Australia–United States sports rivalries

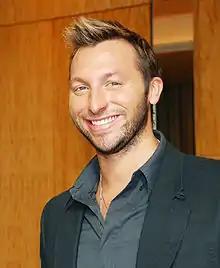
Australian Ian Thorpe famously chased down American Gary Hall Jr. in the final leg of the 4 x 100 metre freestyle relay at 2000 Summer Olympics.

The United States and Australia are the two most successful nations in Olympic swimming history and often share the podium with one another at each international meet. An intense rivalry has developed as a result and swimmers from both nations have acknowledged the opposing country as their biggest rival.